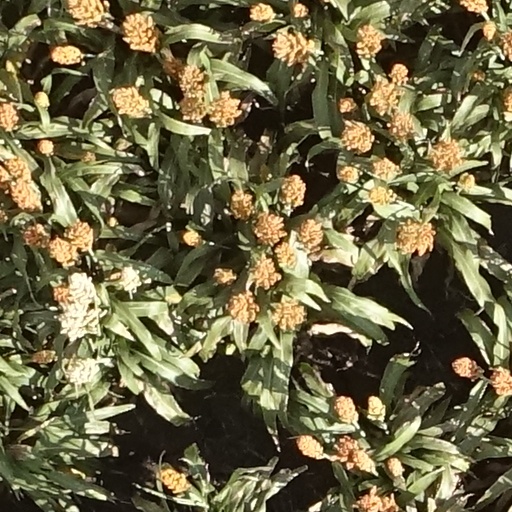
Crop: sorghum